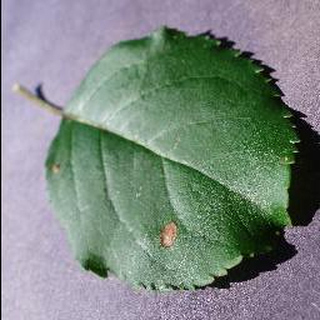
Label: apple_black_rot